Boydell Shakespeare Gallery

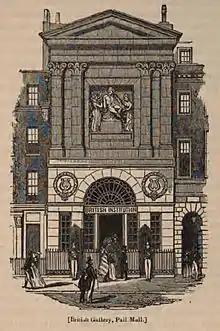
Engraving of a building designed in the classical style, with pilasters, a pediment, and a statue on the top section, and a rounded arch over the doorway on the lower.

Boydell's relationships with his illustrators were generally congenial. One of them, James Northcote, praised Boydell's liberal payments. He wrote in an 1821 letter that Boydell "did more for the advancement of the arts in England than the whole mass of the nobility put together! He paid me more nobly than any other person has done; and his memory I shall ever hold in reverence". Boydell typically paid the painters between £105 and £210, and the engravers between £262 and £315. Joshua Reynolds at first declined Boydell's offer to work on the project, but he agreed when pressed. Boydell offered Reynolds "carte blanche" for his paintings, giving him a down payment of £500, an extraordinary amount for an artist who had not even agreed to do a specific work. Boydell eventually paid him a total of £1,500.